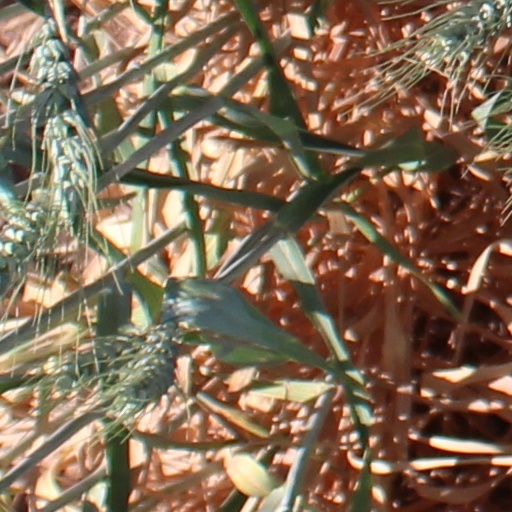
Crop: wheat